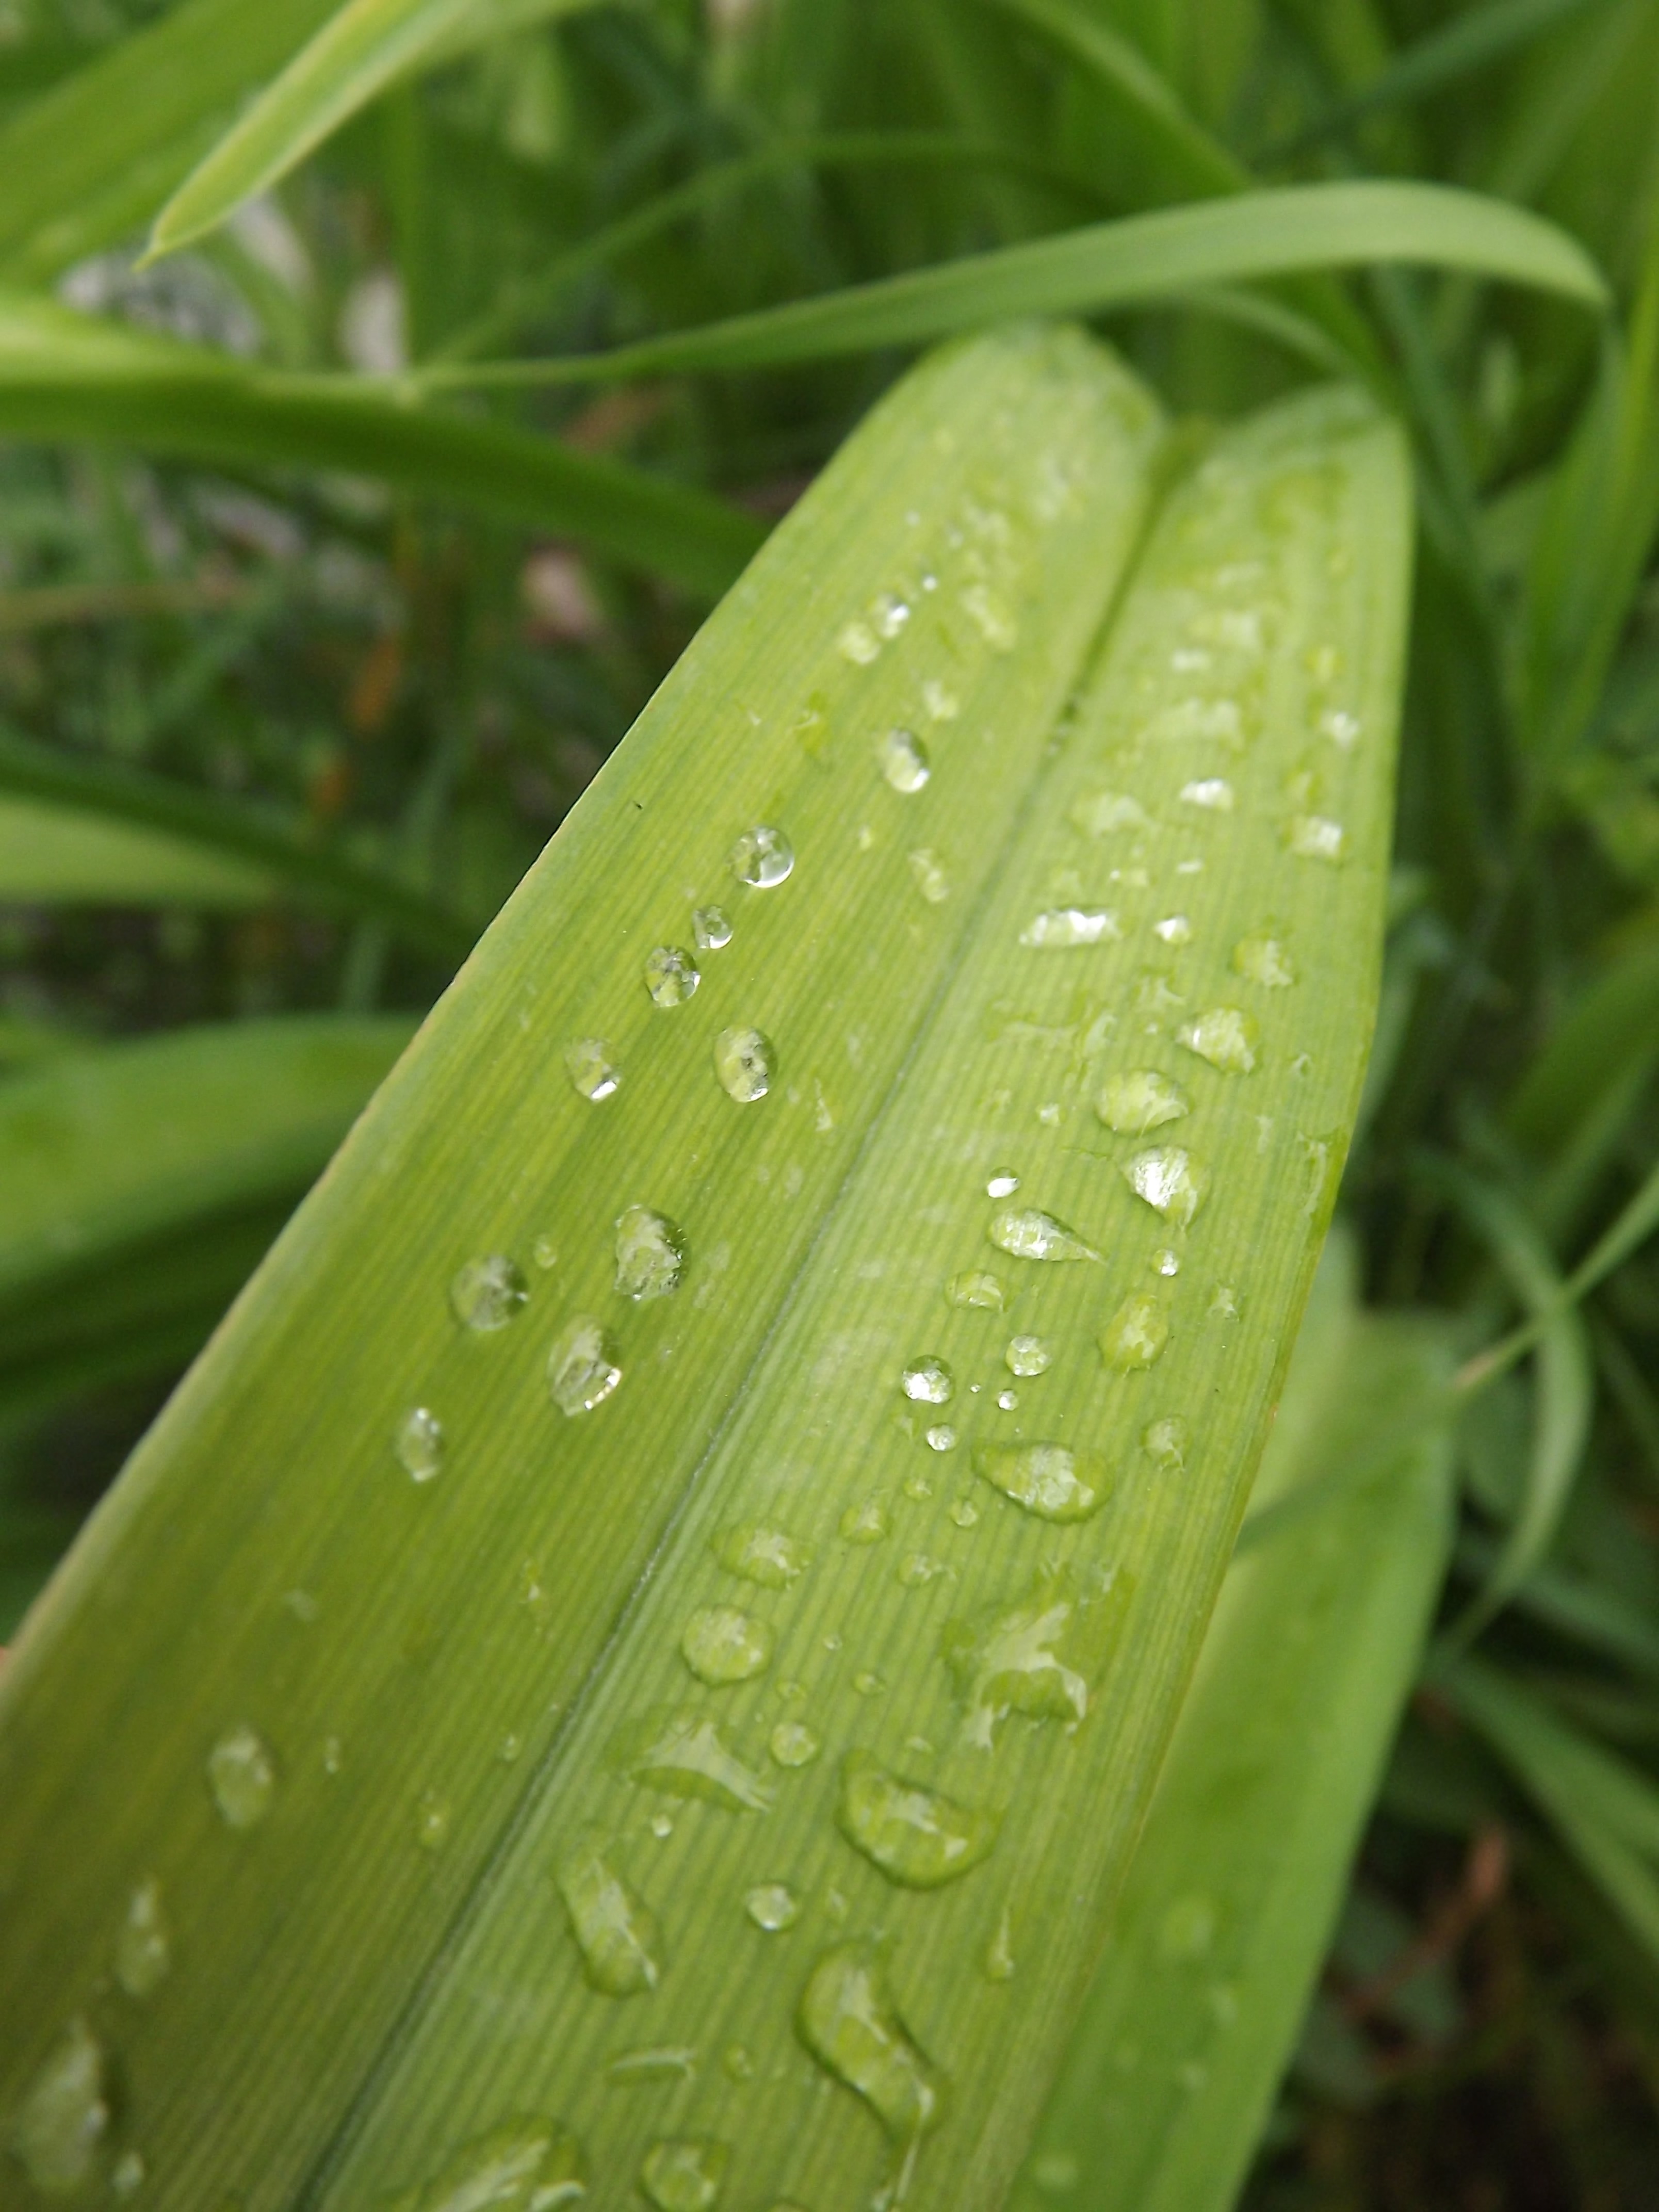
grass, drop, dew, plant, leaf, flower, green, botany, flora, close up, drops, moisture, macro photography, flowering plant, plant stem, land plant